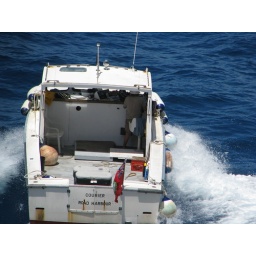
This boat delivered a pilot to the Westerdam who assisted the ship in steering to a smooth docking.